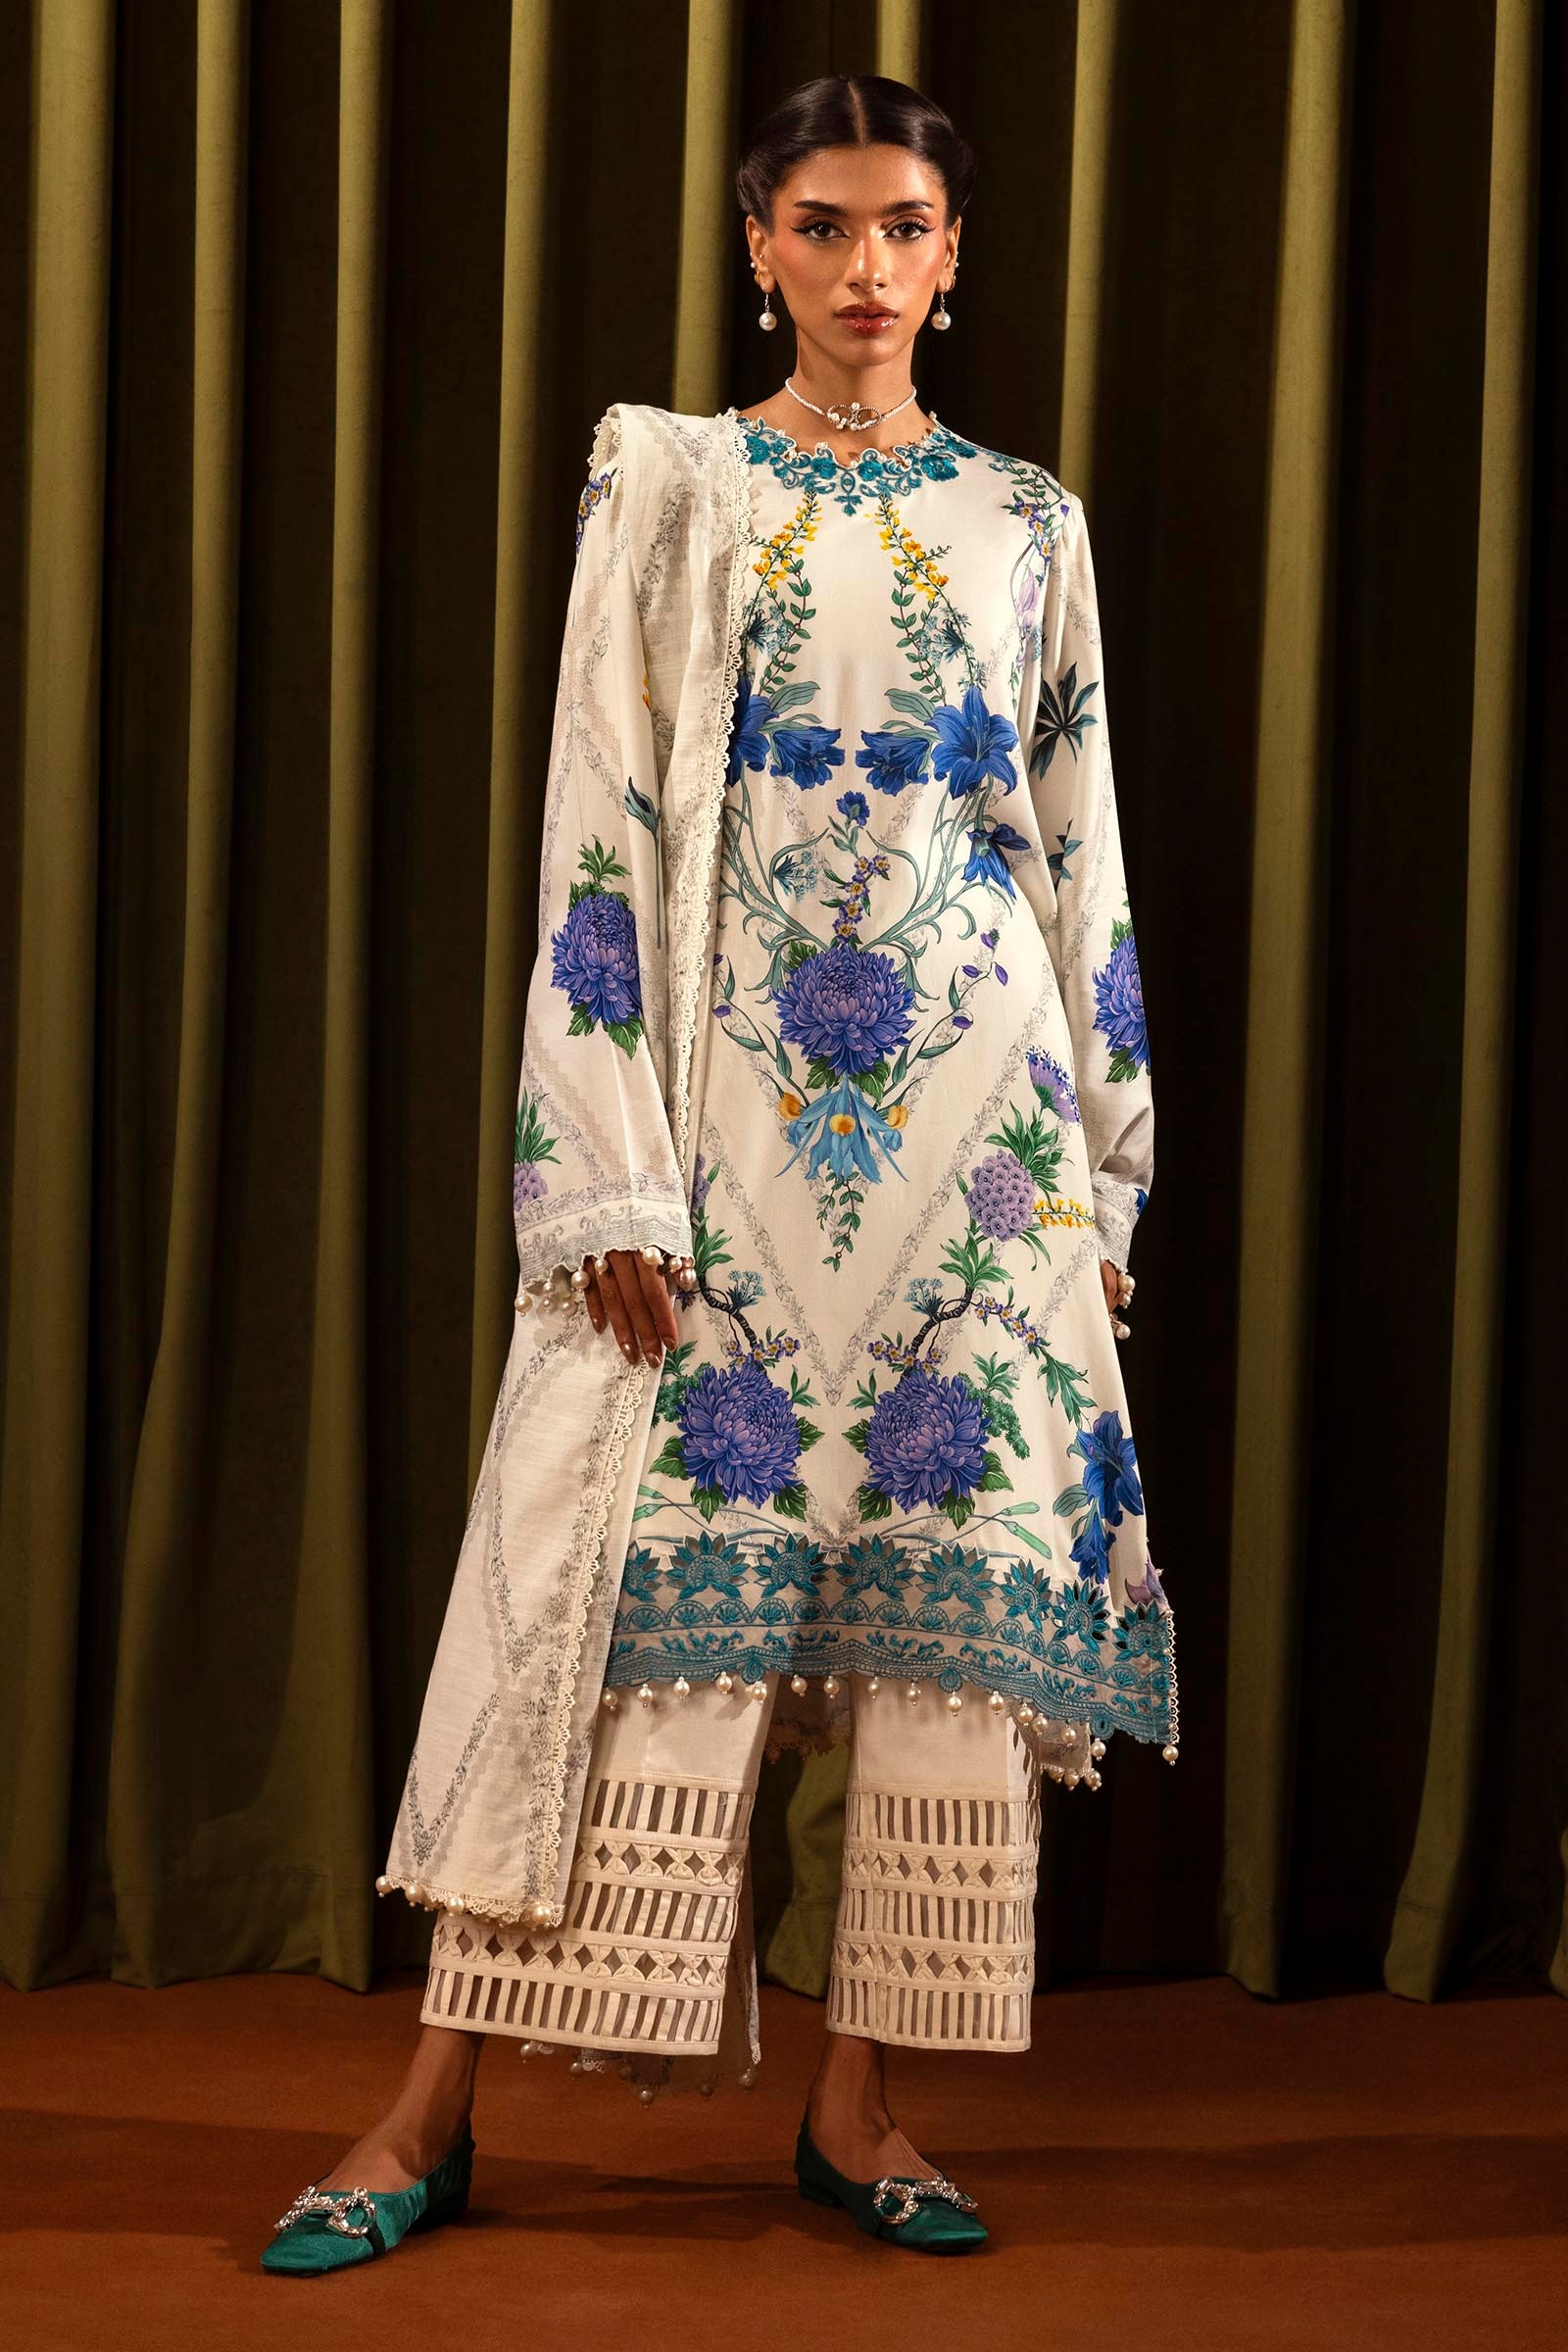
blue and white embroidered salwar kame